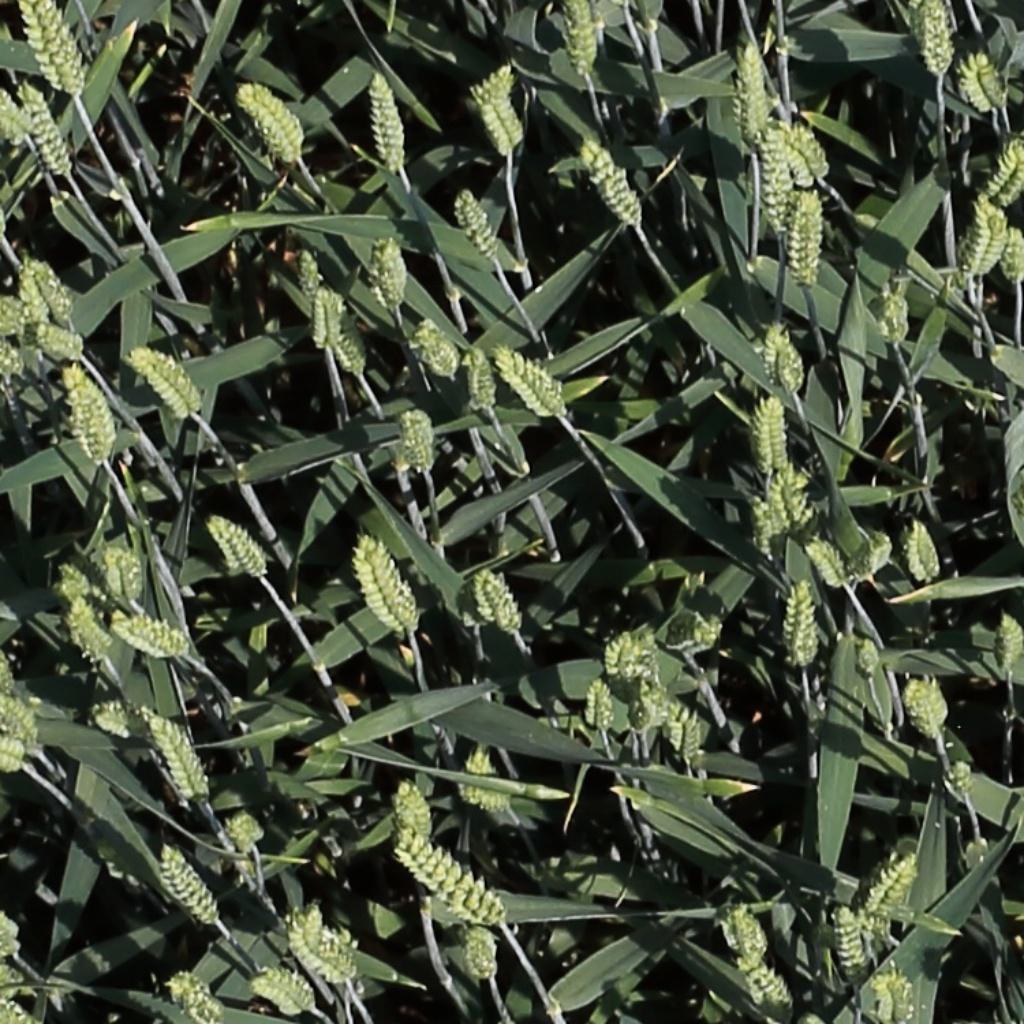
Country: Switzerland
Location: Usask
Wheat development stage: Filling